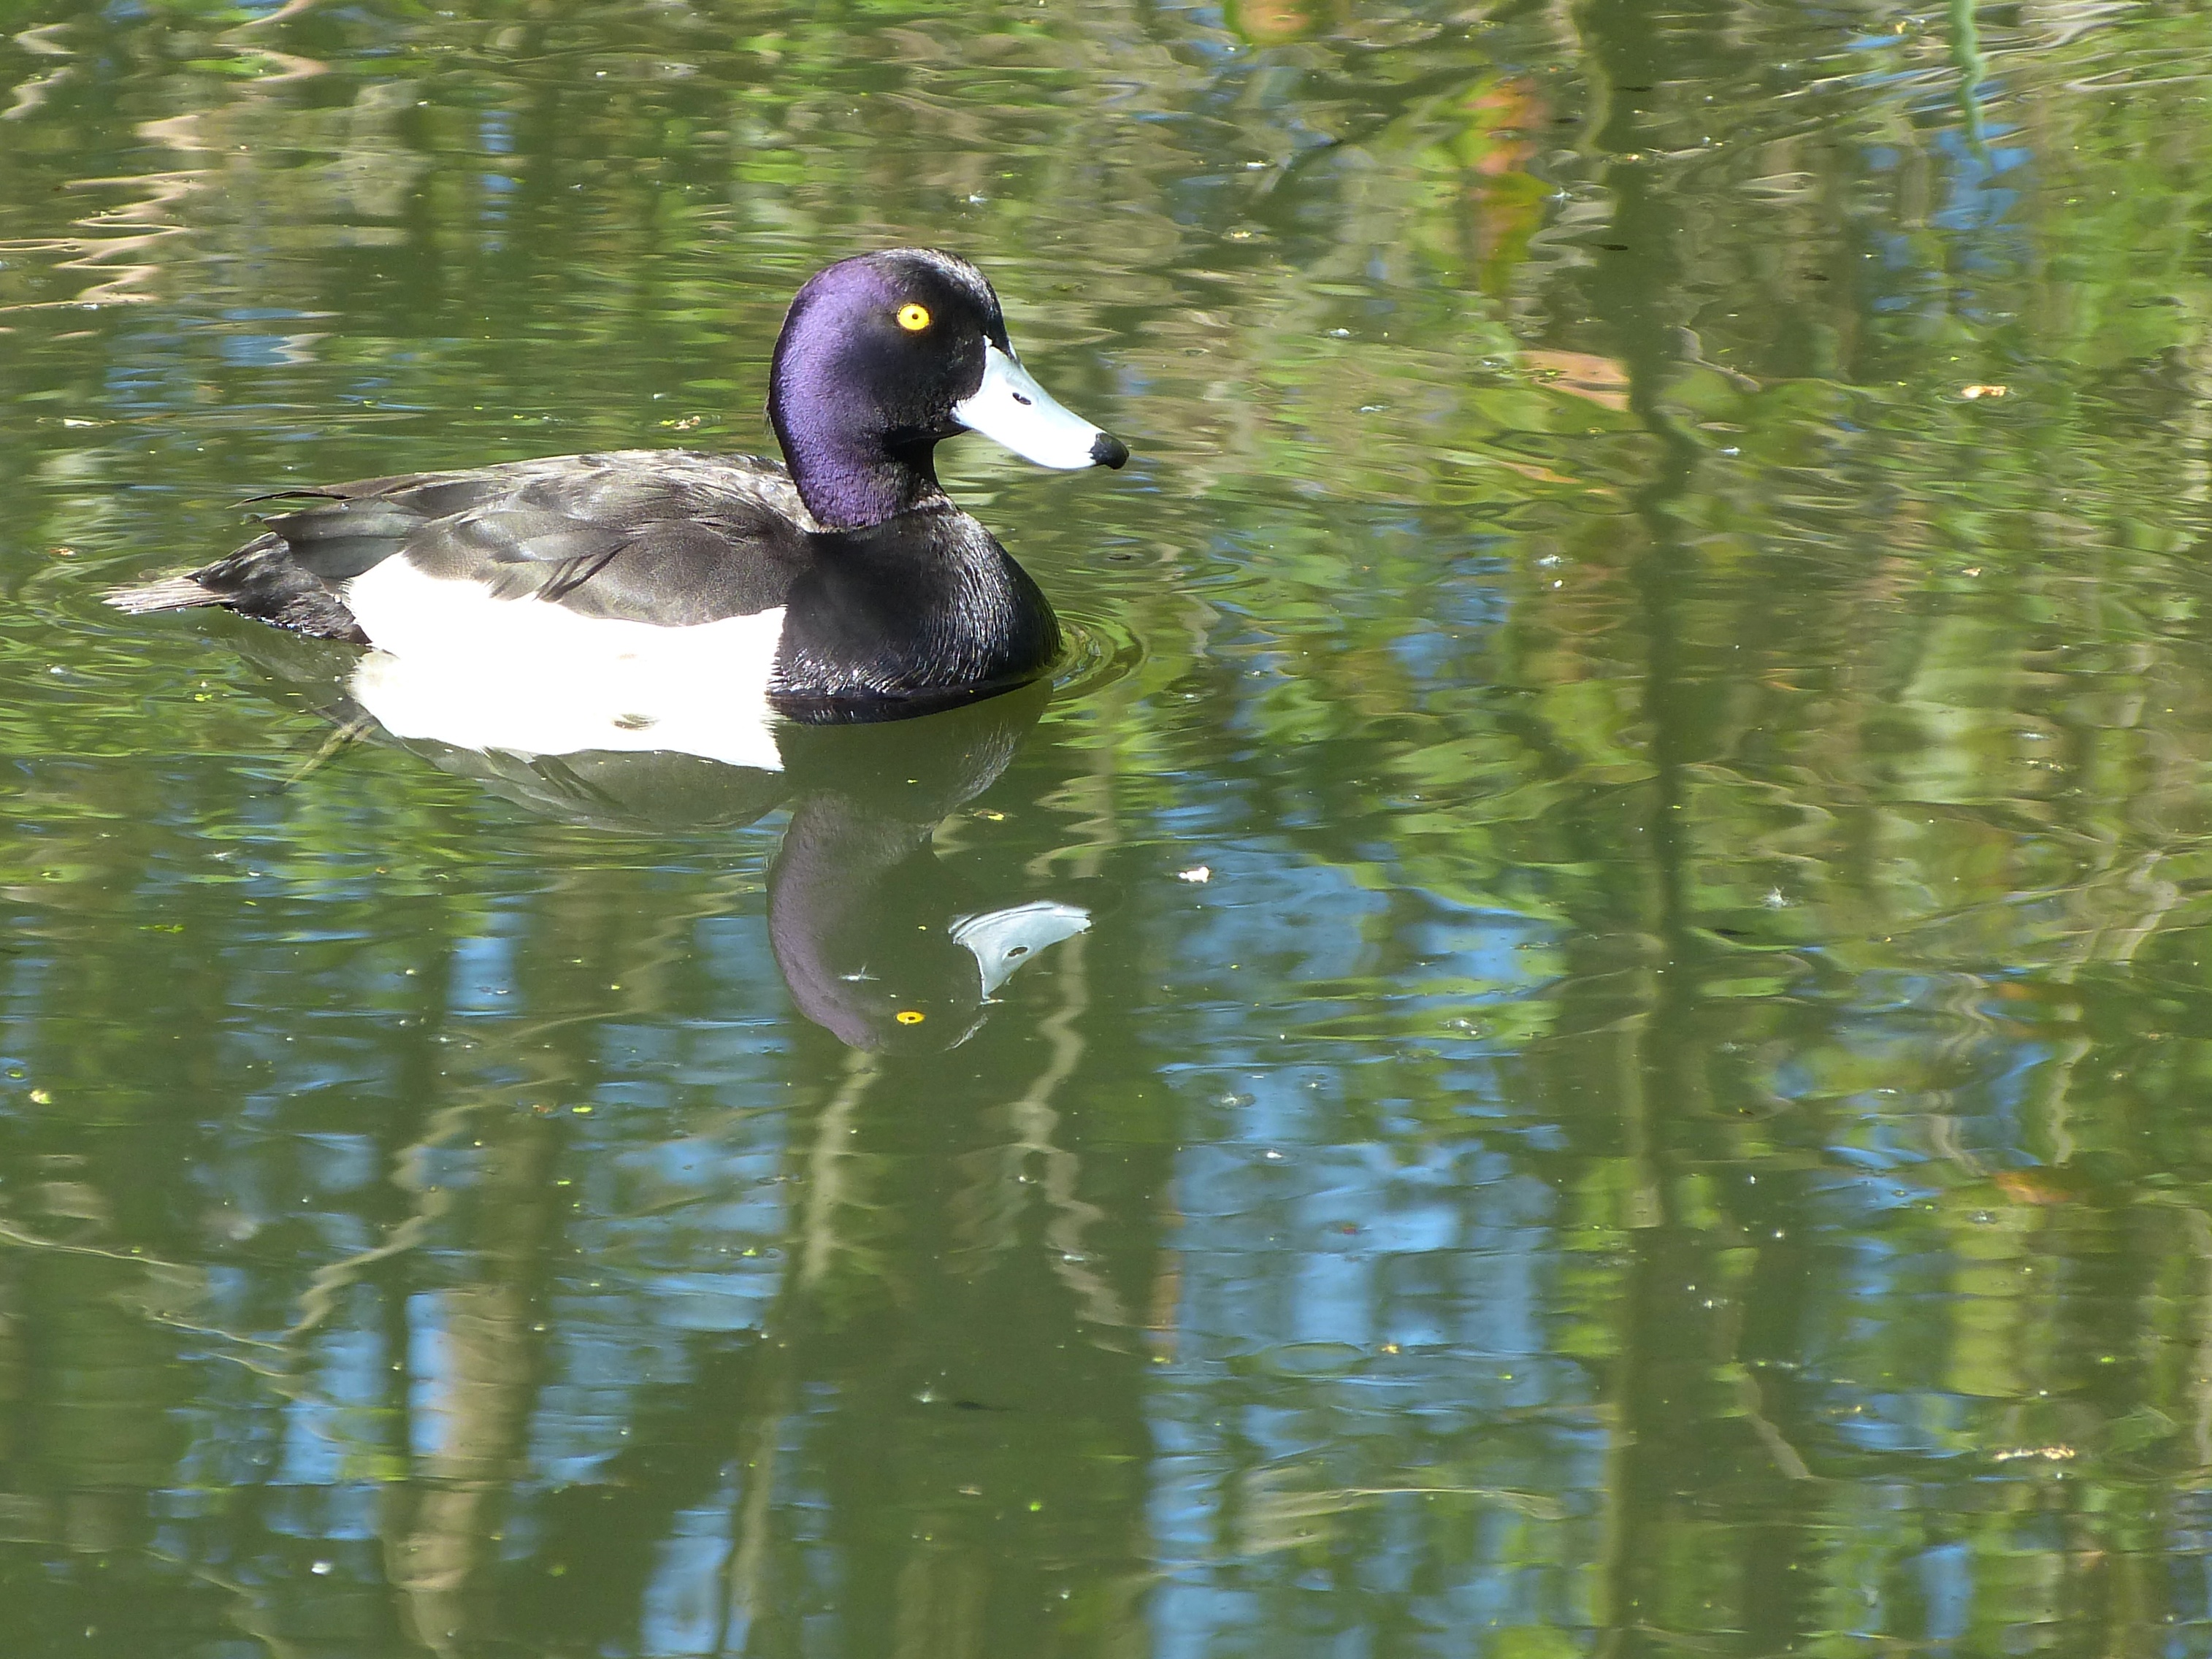
tufted, duck, bird, vertebrate, beak, water bird, waterfowl, ducks, geese and swans, pond, water, wildlife, botany, reflection, organism, mallard, greater scaup, plant, seaduck, American Black Duck, Lesser Scaup, livestock, lake, wetland, bayou, goldeneye